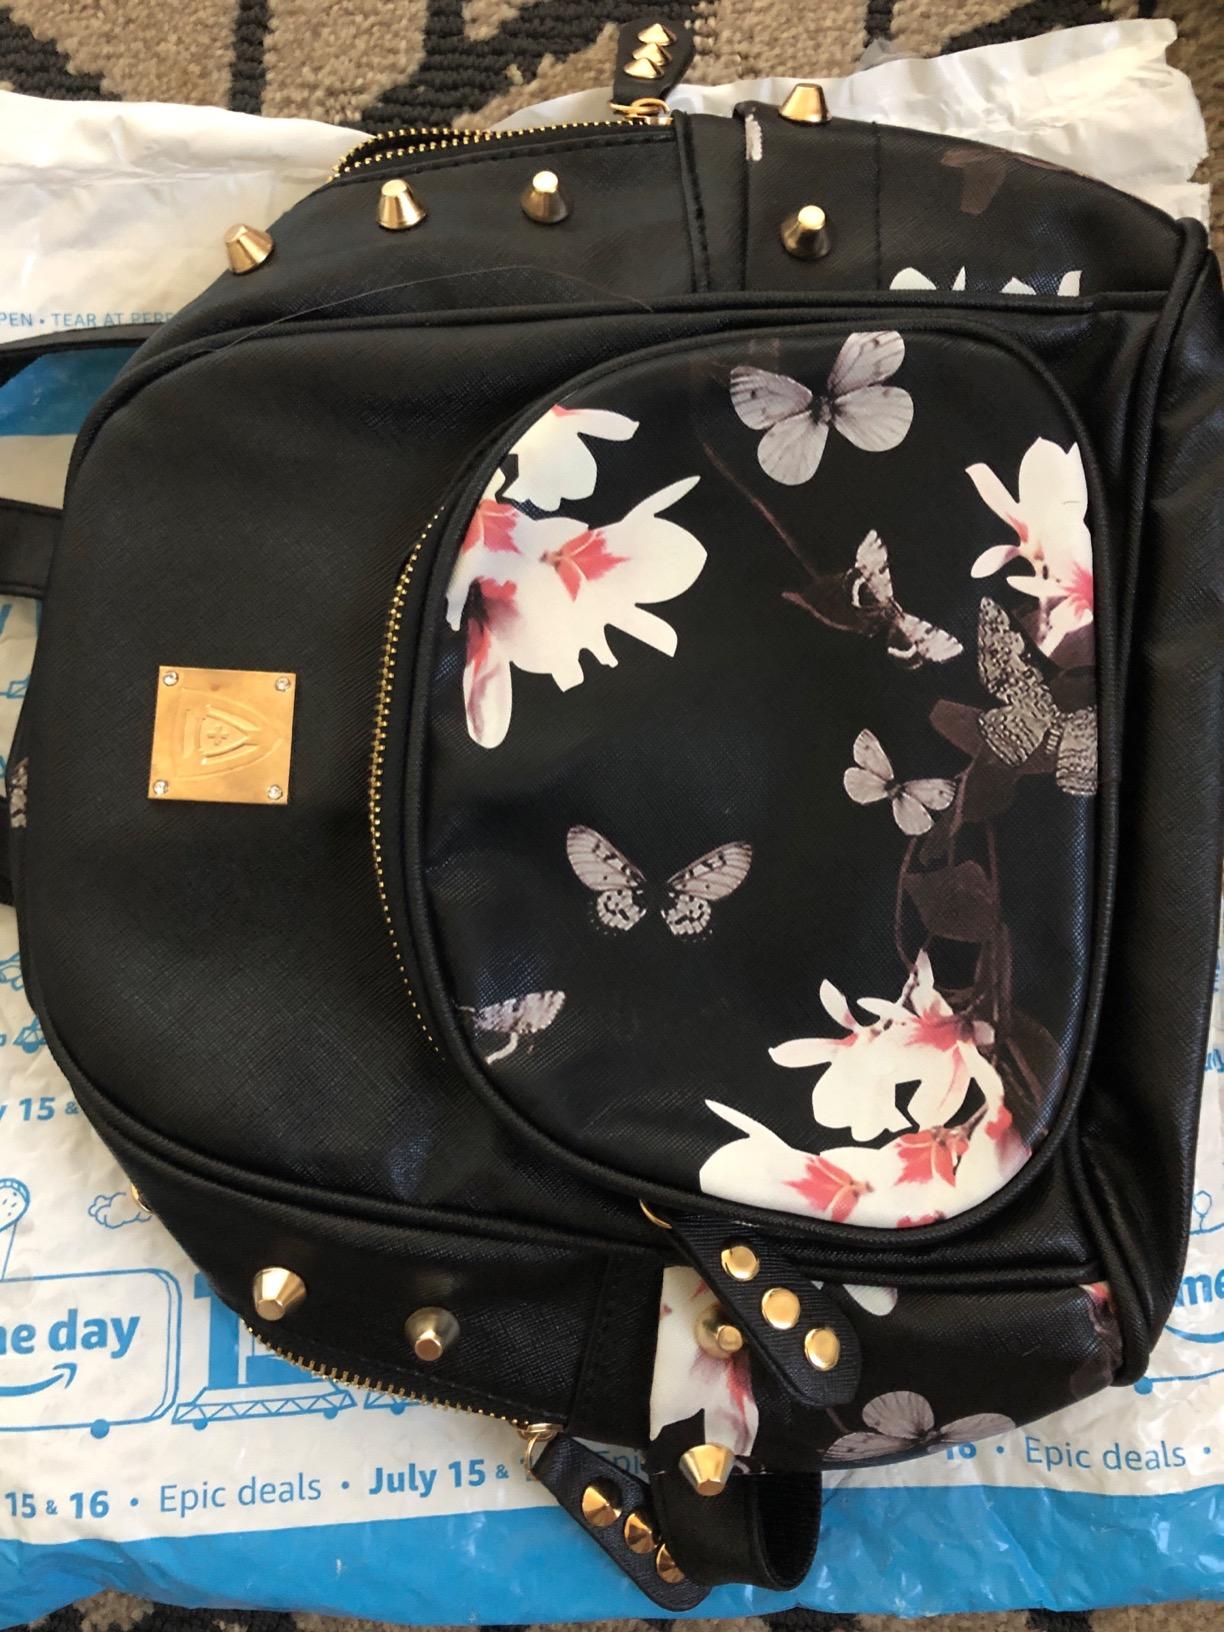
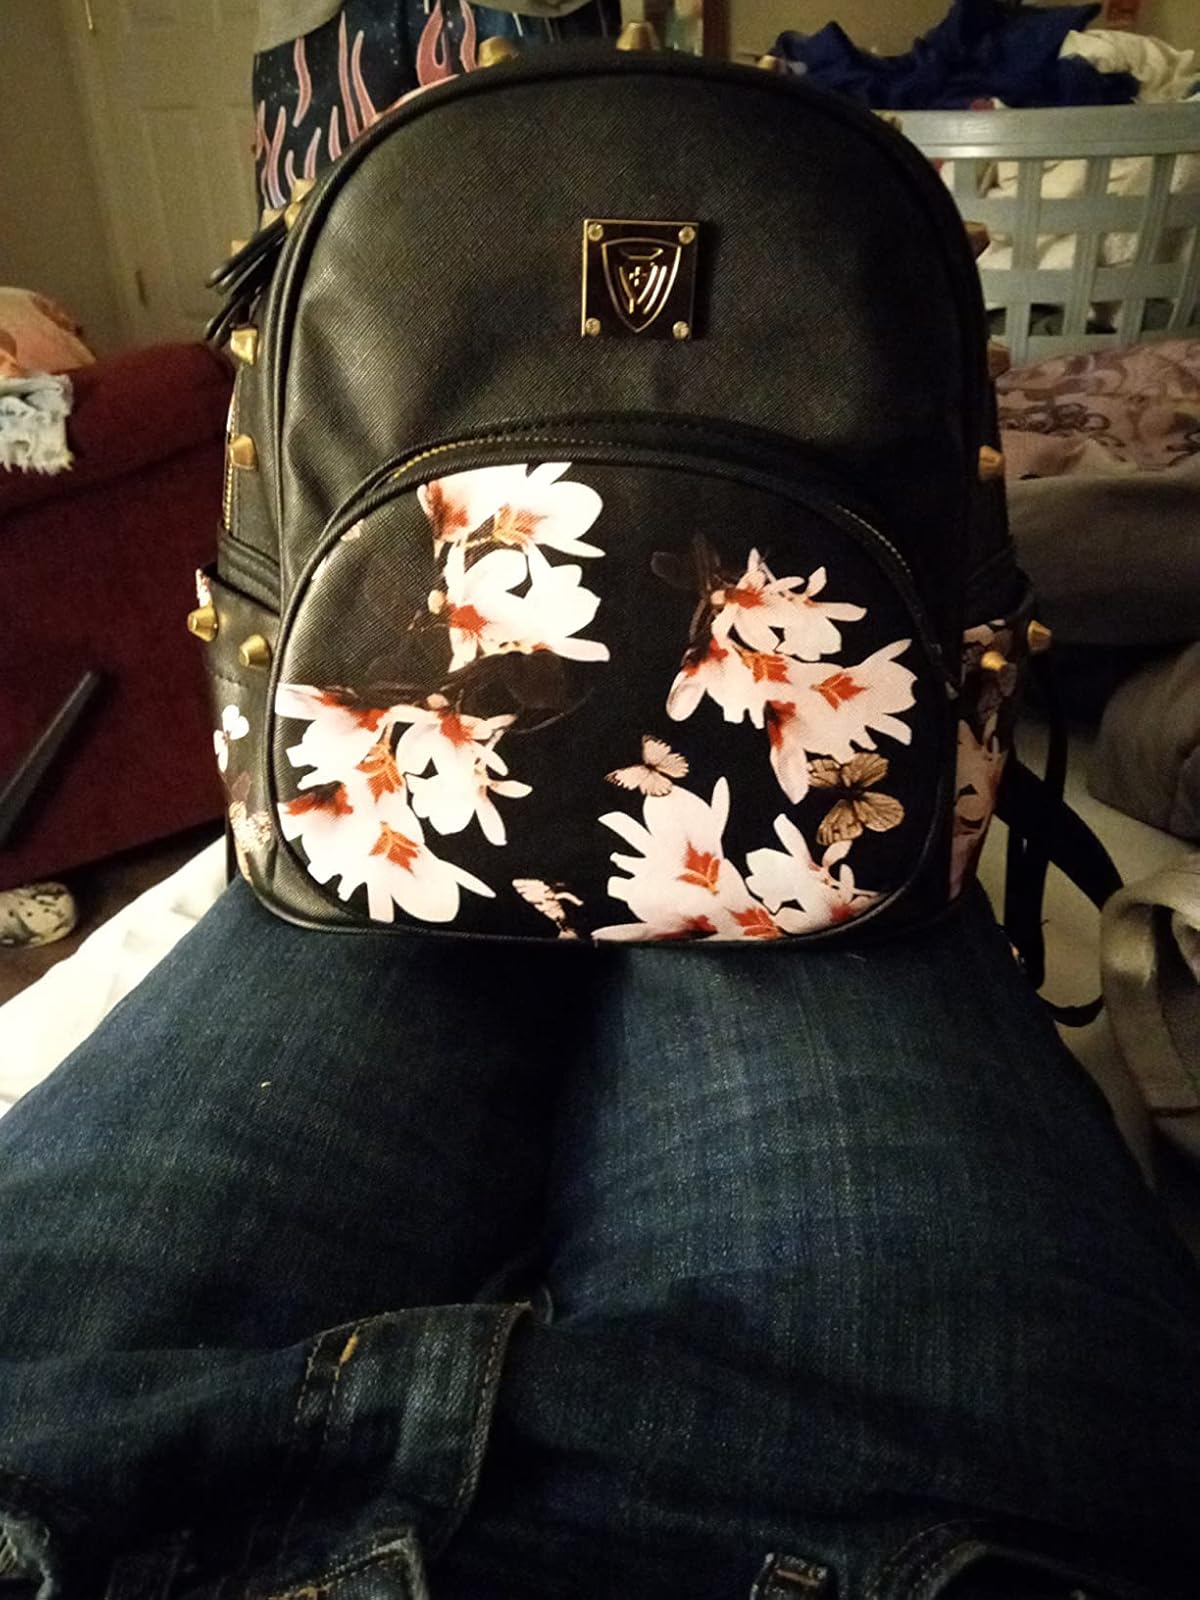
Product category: accessories_handbag
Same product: yes